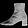
Label: Ankle boot